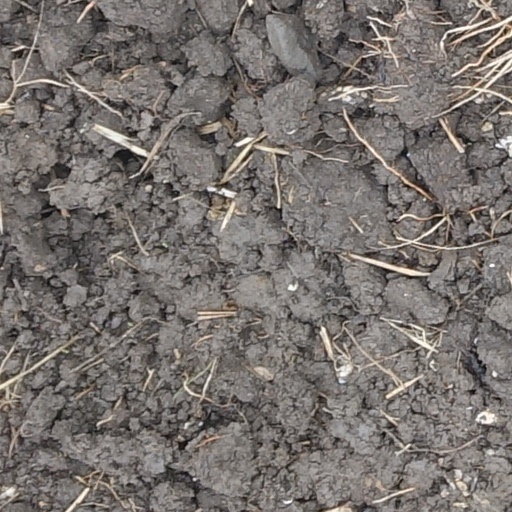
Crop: wheat